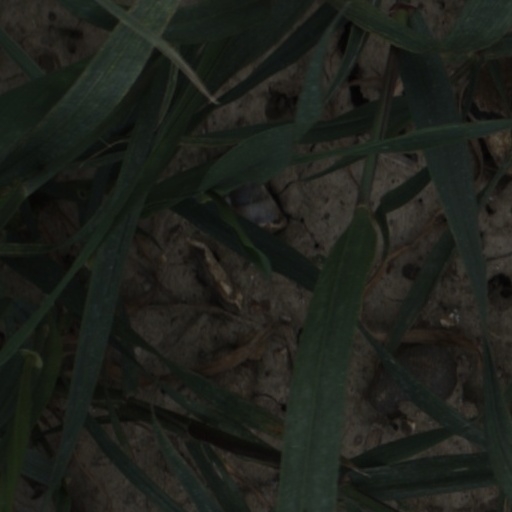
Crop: wheat